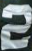
Number: 2